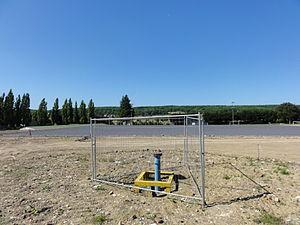
La Fosse n° 1 - 1 bis de la Compagnie des mines de Vimy-Fresnoy était un charbonnage constitué de deux puits situé à Vimy, Pas-de-Calais, Nord-Pas-de-Calais, France.
La fosse nᵒ 1 - 1 bis de la Compagnie des mines de Vimy-Fresnoy est un ancien charbonnage du Bassin minier du Nord-Pas-de-Calais, situé à Vimy. La fosse, commencée en 1912, est détruite pendant la Première Guerre mondiale. Une cité est bâtie, et deux petits terrils sont édifiés près du carreau de fosse. Malgré le fait qu'un des deux puits fait partie des plus profonds du bassin minier, la fosse mise en service après la fin du fonçage en 1922 est définitivement abandonnée en 1924, et sa concession reprise l'année suivante par la Compagnie des mines de Vicoigne-Nœux-Drocourt
La chronologie du bassin minier du Nord-Pas-de-Calais au XXIᵉ siècle est marquée par le classement ou l'inscription aux monuments historiques de nombreux vestiges de l'exploitation minière, par l'acceptation via des arrêtés issus du ministère de l'Industrie de la renonciation par Charbonnages de France à la plupart des concessions, par l'inscription sur la liste du patrimoine mondial de l'Unesco de 353 éléments répartis sur 109 sites le 30 juin 2012, et enfin, de l'inauguration du Louvre-Lens le 4 décembre 2012 sur le site de la fosse nᵒ 9 des mines de Lens, étant un projet important de la reconversion du bassin minier.